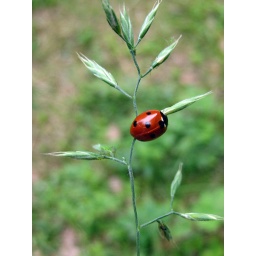
I was sitting in my back garden reading. I never leave the house without a camera so...